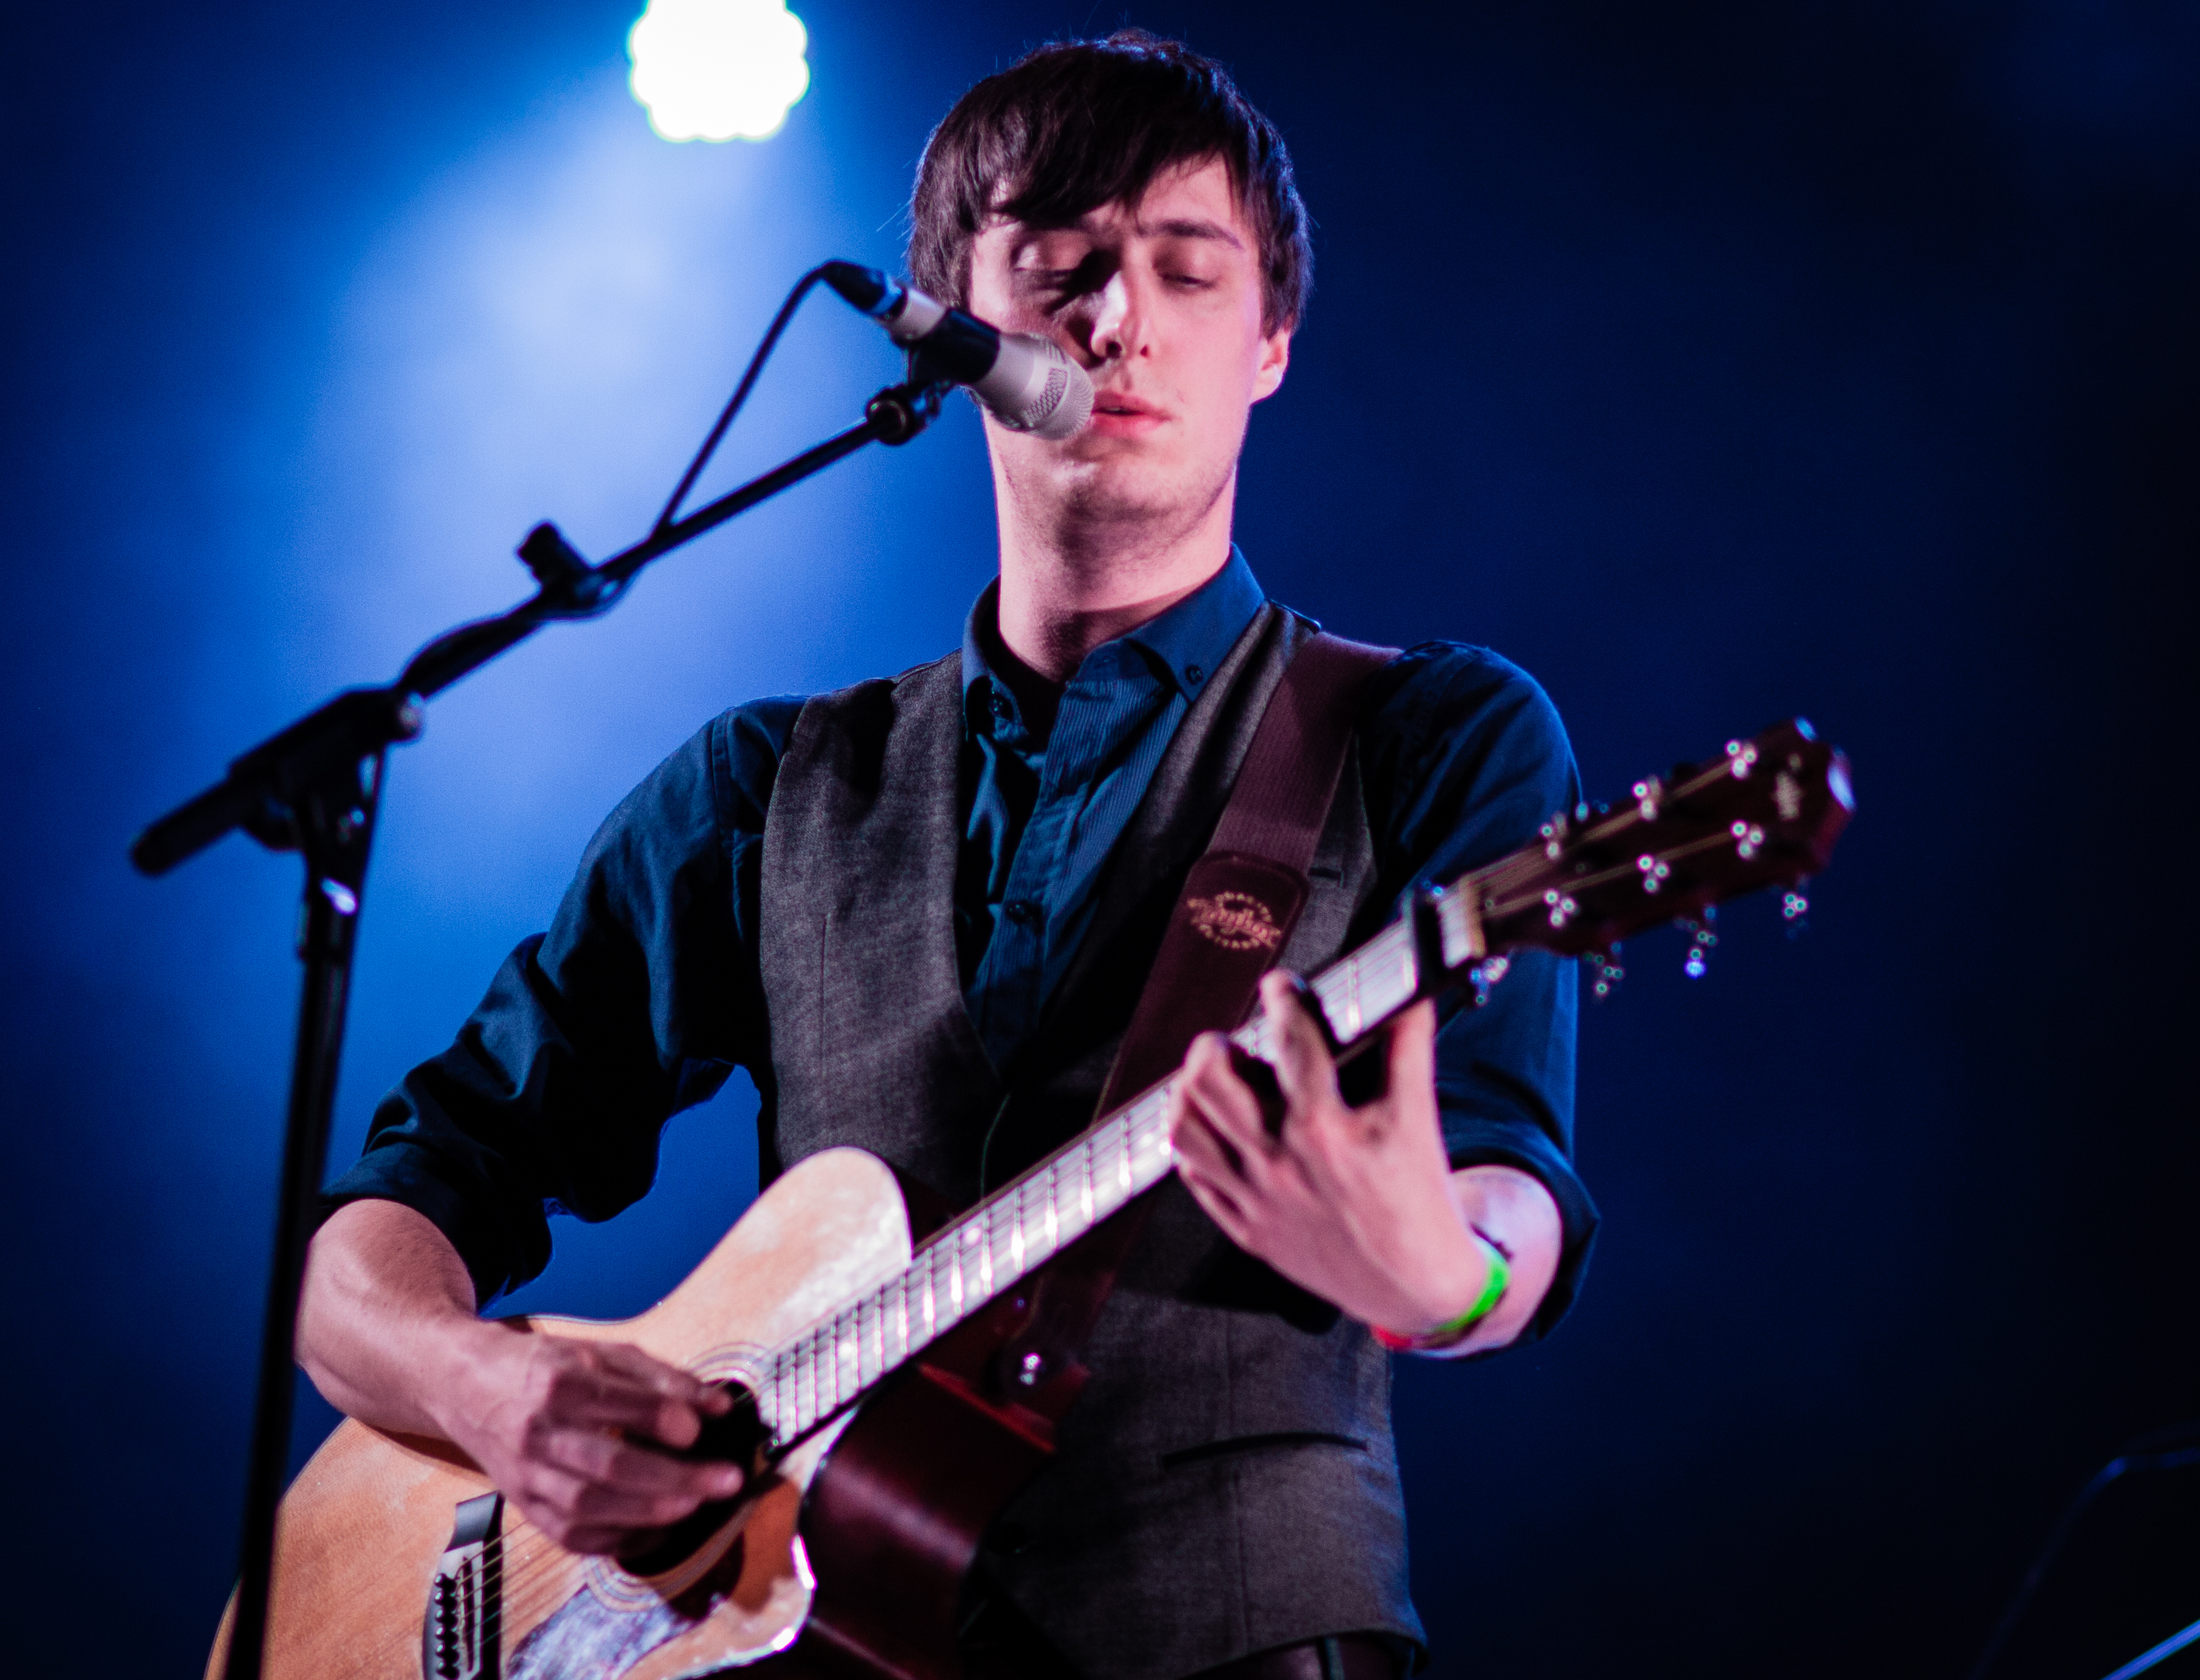
music, guitar, concert, live, blue, musician, stage, brussels, bruxelles, 2012, fete, musique, saintgilles, dan, san, dansan, performance, bassist, singing, guitarist, drums, bass guitar, entertainment, performing arts, singer songwriter, rock concert, social group, plucked string instruments